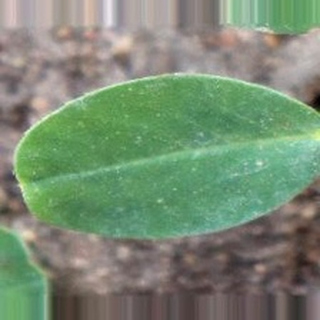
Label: healthy_groundnut